Archaeological Museum of Thessaloniki

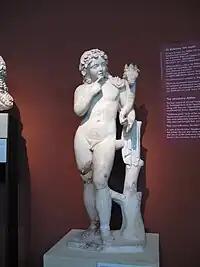
The statue of Harpocrates (Roman era).

The museum is housed in a building designed by architect Patroklos Karantinos and is an example of the modern architectural trends of Greece. Built in 1962, the museum had a new wing added to it in 1980, in which the findings from Vergina were displayed, up until 1997. In 2001 and 2004, in the run-up to the 2004 Athens Olympics, the museum was extensively renovated and its permanent exhibits reorganized.